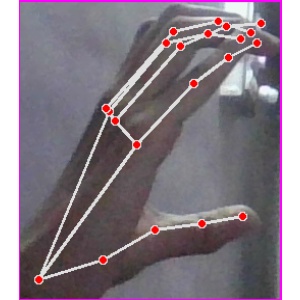
अक्षर: ऋ